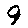
Label: 9